Km. 0

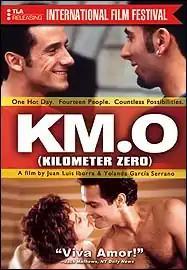

Km. 0 is a 2000 film Spanish directed by Yolanda García Serrano and Juan Luis Iborra. The plot concerns about several intertwining stories of mistaken identity and coincidental meetings (that may not be coincidental) that take place near the Kilometre Zero marker in the Puerta del Sol in Madrid.